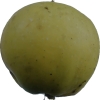
Label: Apple 13